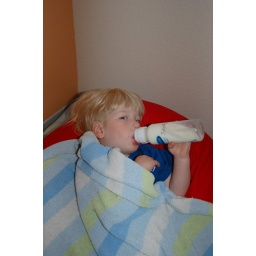
Having Ba Ba's in his red chair is his favorite!